Atelier Iris: Eternal Mana

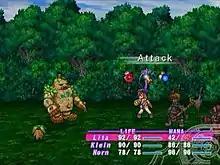
Lita selecting an action.

The battle system in Atelier Iris is turn-based. Combat is tactical in that the party members can have their positions arranged in their half of the playing field before battle, and can be knocked back by some attacks. Each participant in the battle chooses an action from the ring of commands available. All characters can use actions such as Attack, Skill and Items but Klein, as the only alchemist of the party, can use Mana Items and Mana Synthesis (which duplicates the effects of Mana Items, at the expense of MP.) Once enemies are defeated the party gains experience, gold and possibly items. Every time a character levels up, he gains 3 points to be added to the skills of the player's choice. Characters equipped with Mana spirits gain bonus skill points.